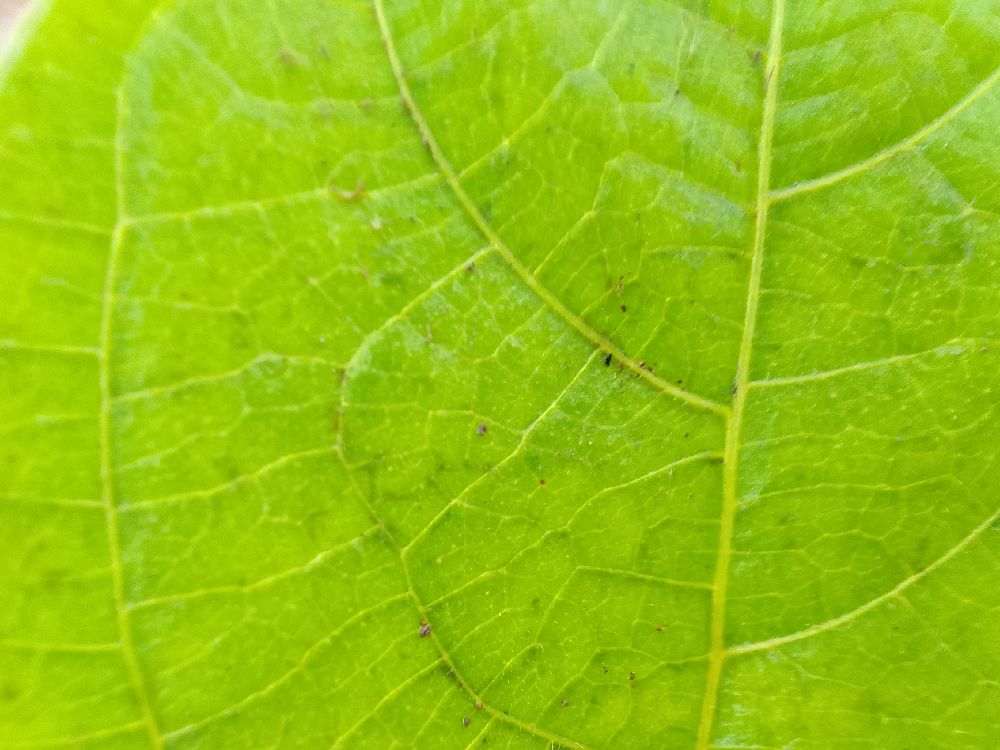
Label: healthy